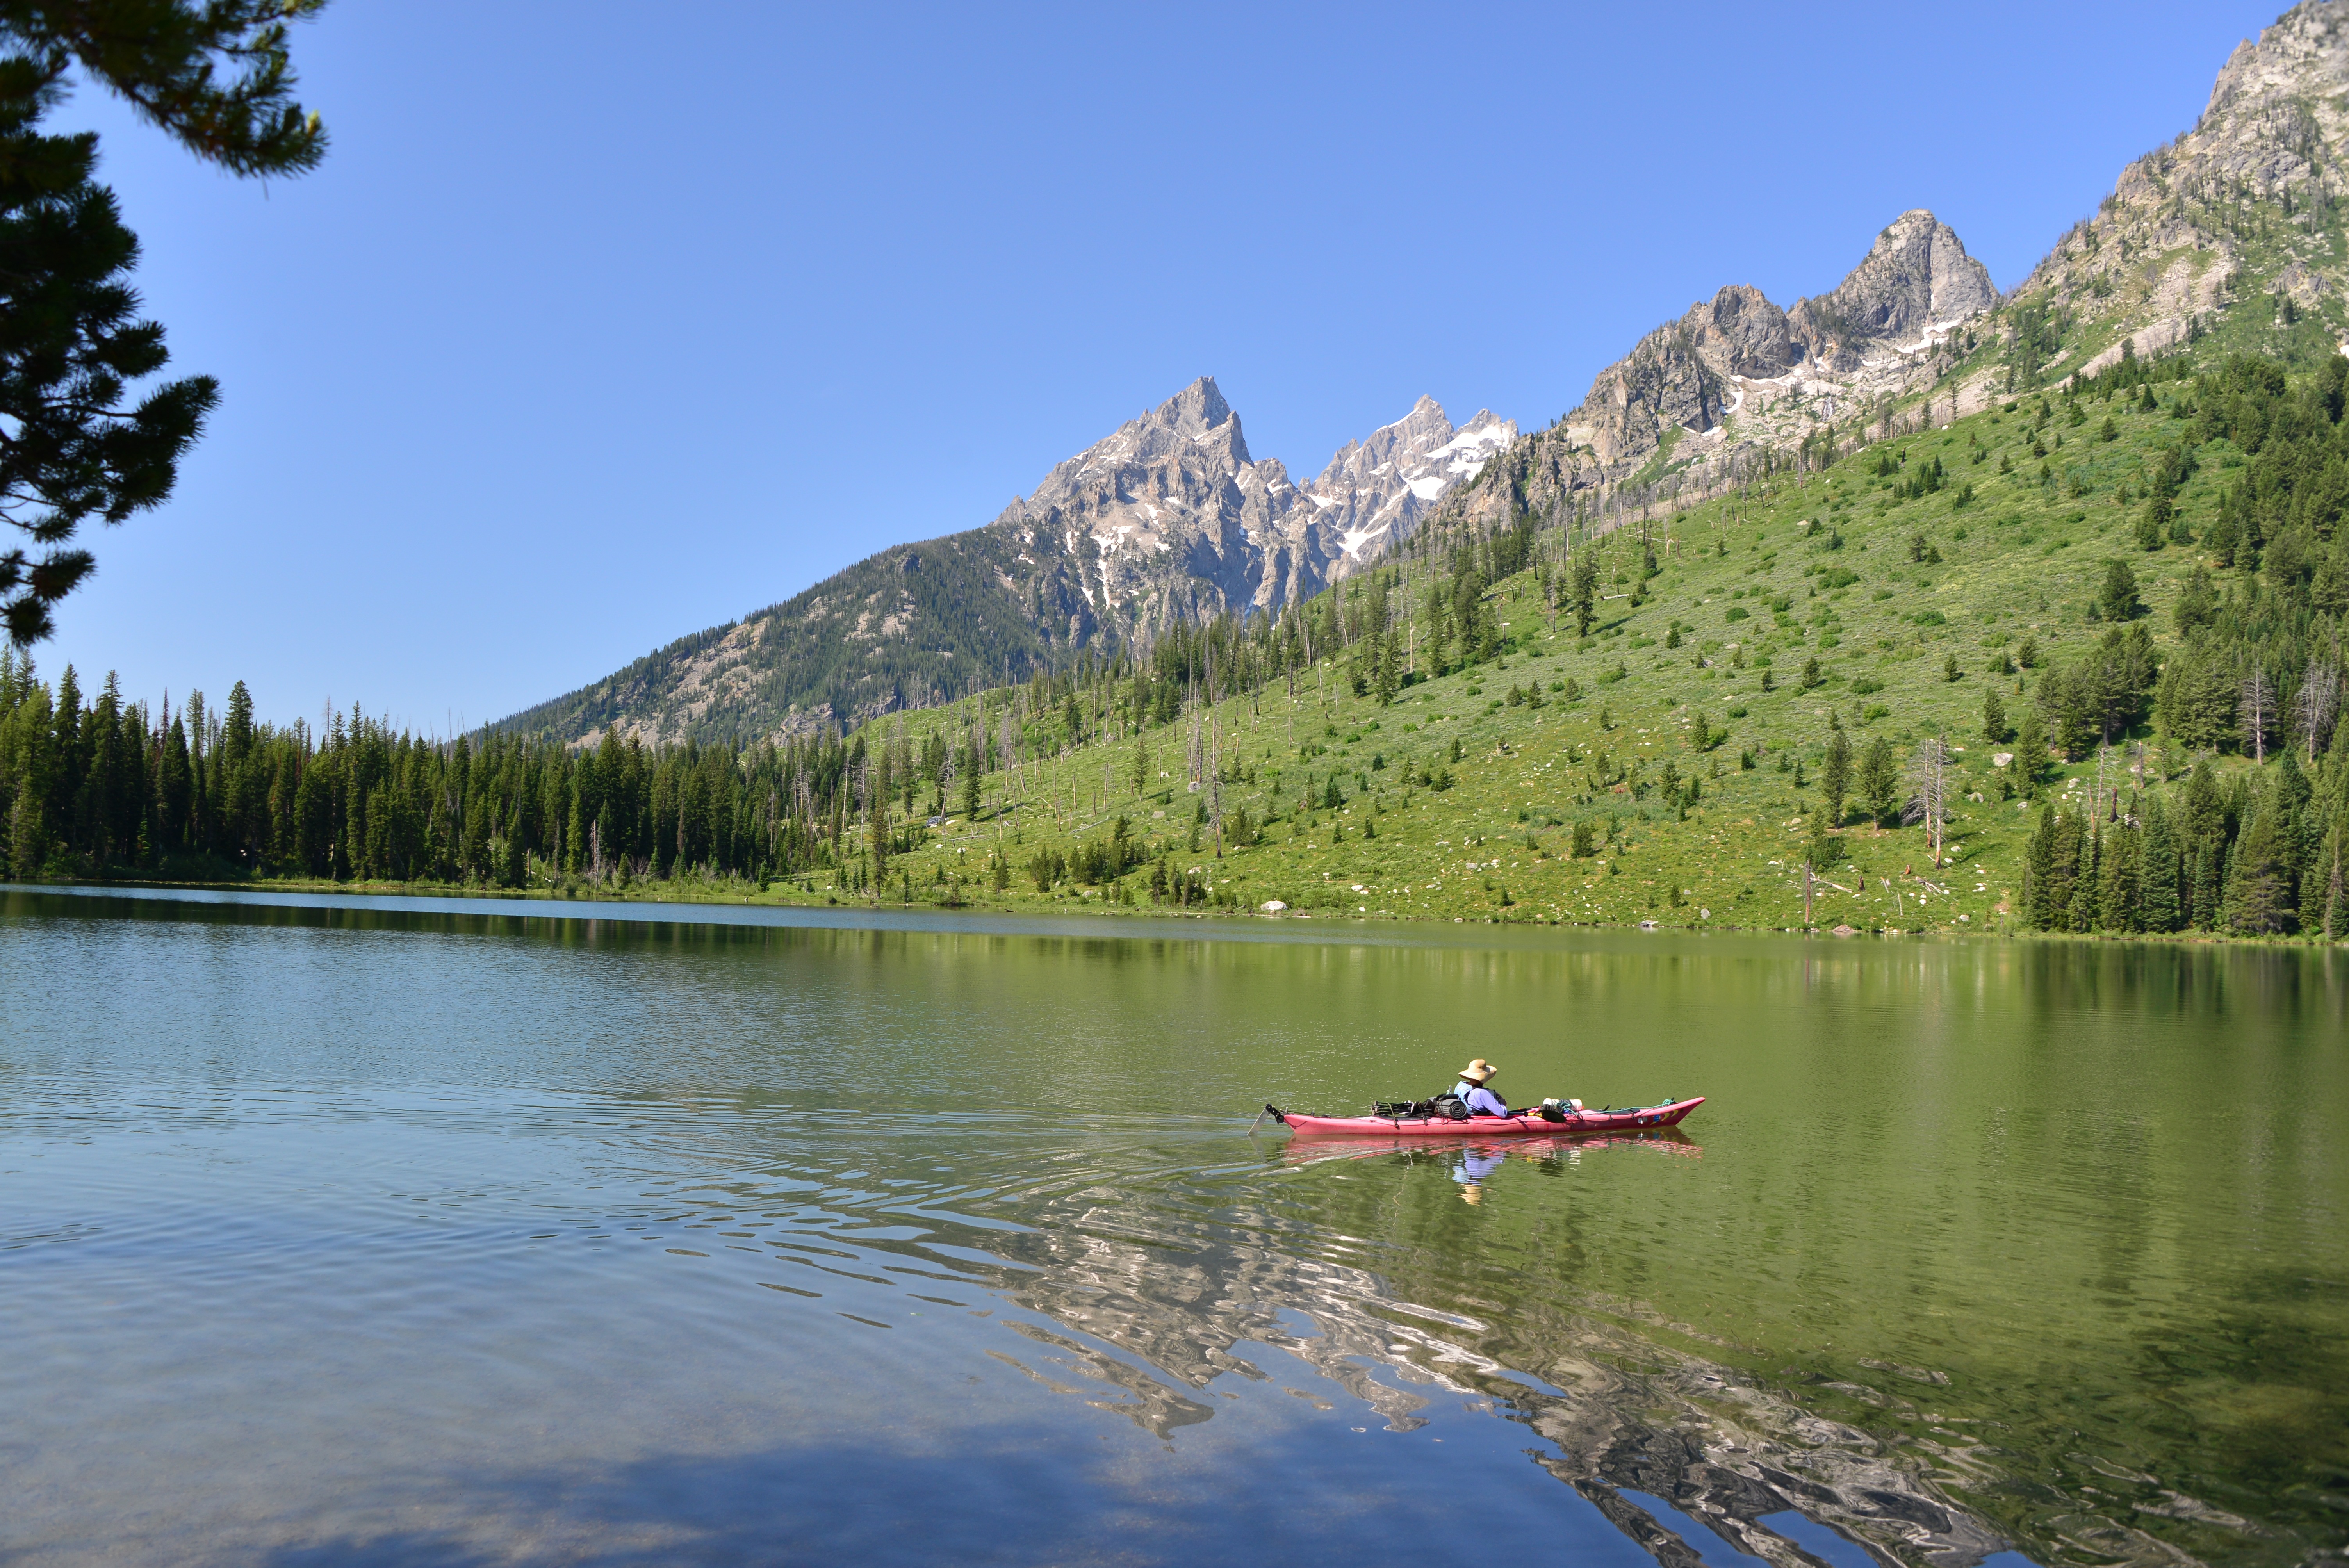
landscape, water, nature, forest, horizon, wilderness, mountain, boat, lake, adventure, river, mountain range, summer, vacation, travel, canoe, recreation, paddle, vehicle, relax, tranquil, scenic, hike, peaceful, calm, fjord, reservoir, tourism, leisure, kayak, outdoors, boating, mountains, grand teton national park, loch, wyoming, lakeshore, canoeing, mountainous landforms